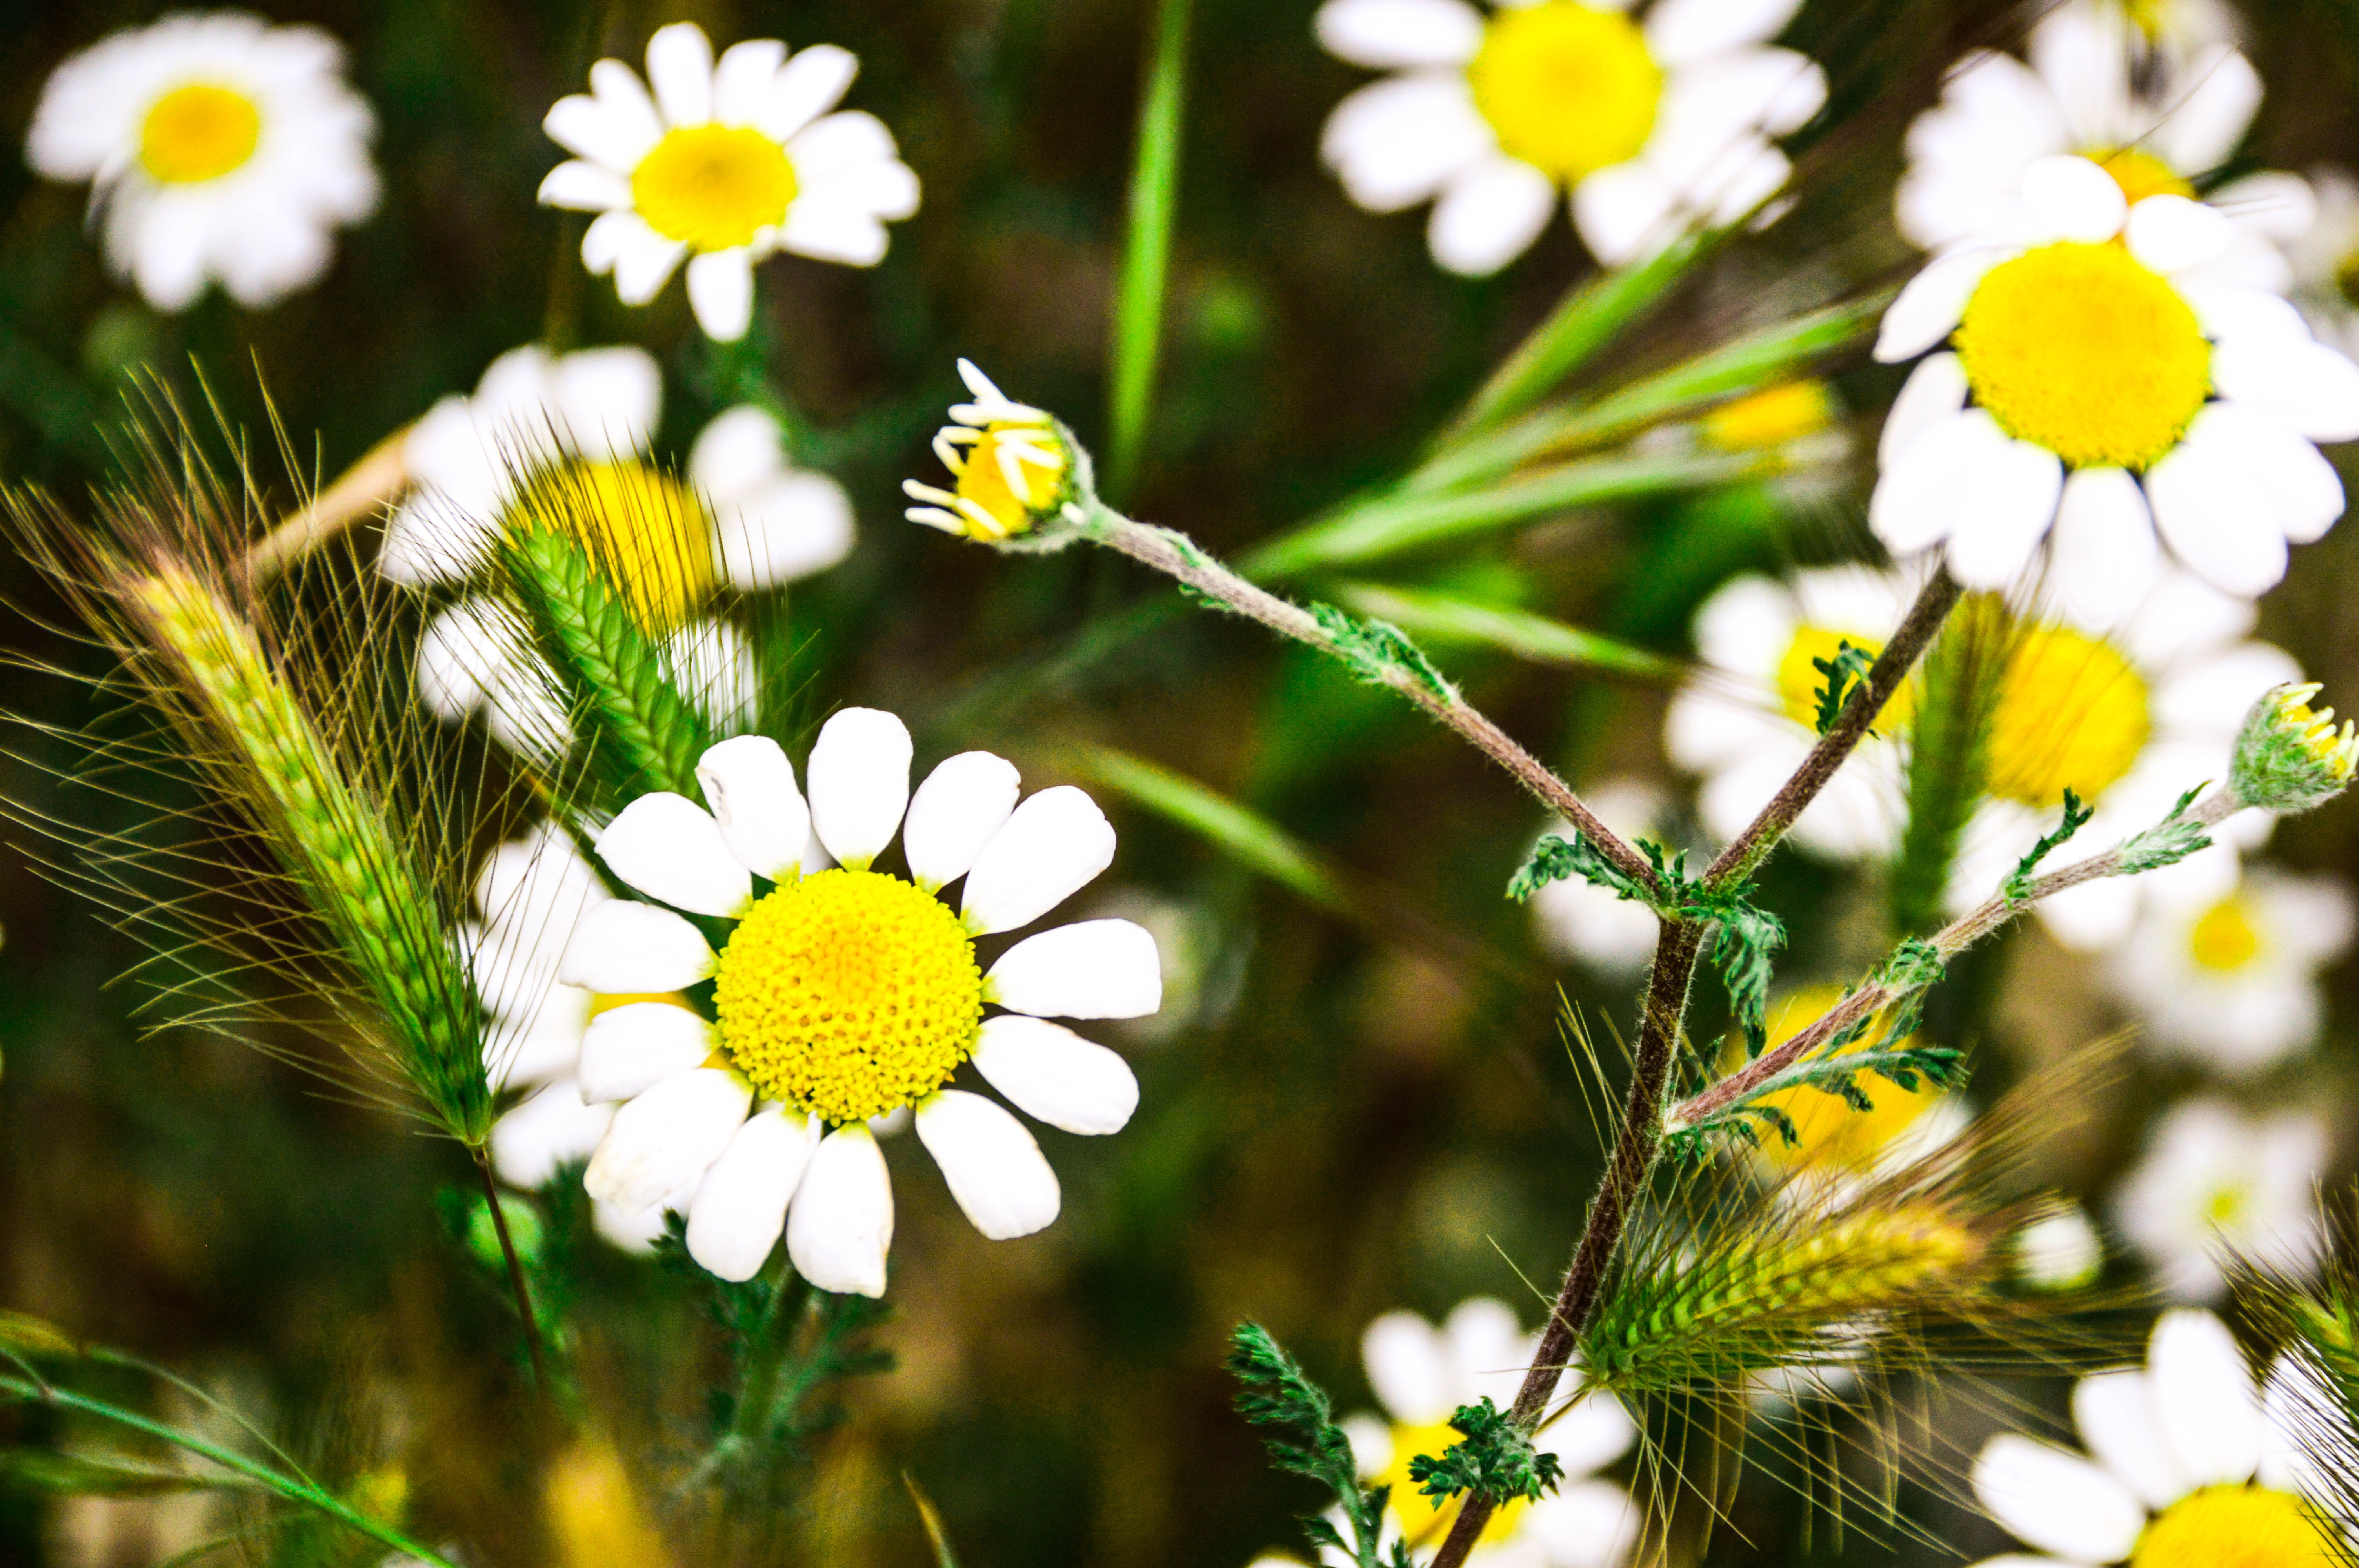
nature, blossom, plant, field, meadow, flower, daisy, wild, herb, botany, yellow, flora, wildflower, macro photography, white daisies, flowering plant, daisy family, oxeye daisy, land plant, chamaemelum nobile, marguerite daisy, tanacetum parthenium